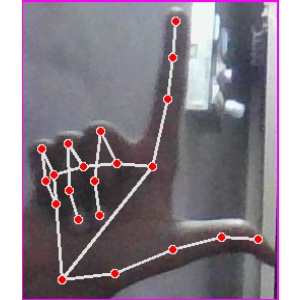
अक्षर: ल